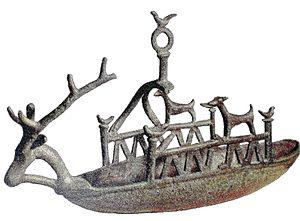
La culture nuragique apparaît en Sardaigne au cours du premier âge du bronze, vers le XVIIIᵉ siècle av. J.-C. Son nom dérive de son monument le plus caractéristique : le nuraghe. Une civilisation très semblable, appelée torréenne, s'est développée dans l'actuelle Corse-du-Sud dans la même période.